Twin

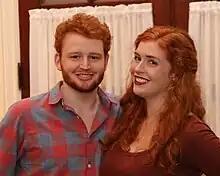
Adult fraternal twins

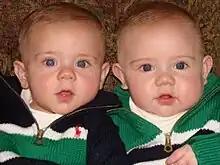
Fraternal twin brothers as young babies

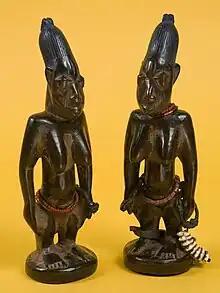
A pair of female ere ibeji twin figures (early 20th-century) in the permanent collection of The Children's Museum of Indianapolis. The Yoruba people have the highest dizygotic twinning rate in the world.

Dizygotic (DZ) or fraternal twins (also referred to as "non-identical twins", "dissimilar twins", "biovular twins", and, informally in the case of females, "sororal twins") usually occur when two fertilized eggs are implanted in the uterus wall at the same time. When two eggs are independently fertilized by two different sperm cells, fraternal twins result. The two eggs, or "ova", form two zygotes, hence the terms "dizygotic" and "biovular". Fraternal twins are, essentially, two ordinary siblings who happen to develop in the womb together and who are born at the same time, since they arise from two separate eggs fertilized by two separate sperm, just like ordinary siblings. This is the most common type of twin.